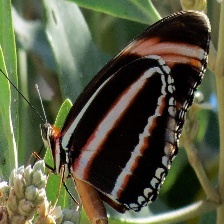
Species: BANDED ORANGE HELICONIAN